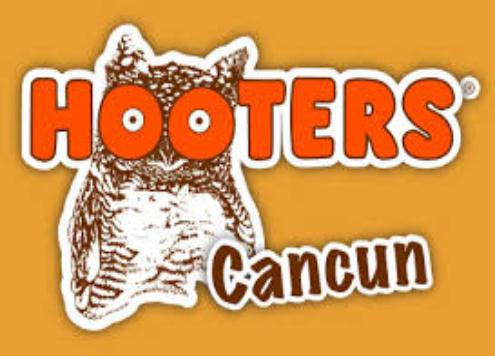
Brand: Hooters
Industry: Leisure